Honesto

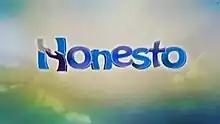
Title card

Honesto is a Philippine television drama series broadcast by ABS-CBN. Directed by Jerry Lopez Sineneng, Darnel Joy R. Villaflor and Claudio "Tots" Sanchez-Mariscal IV, it stars Raikko Mateo and Paulo Avelino. It aired on the network's Primetime Bida line up and worldwide on TFC from October 28, 2013 to March 14, 2014, replacing "Juan dela Cruz" and was replaced by "Mars Ravelo's Dyesebel". It is based on the 1940 Walt Disney Productions film "Pinocchio".